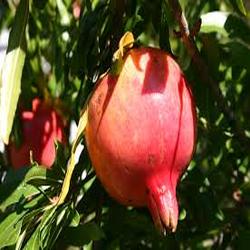
Label: Pomegranate